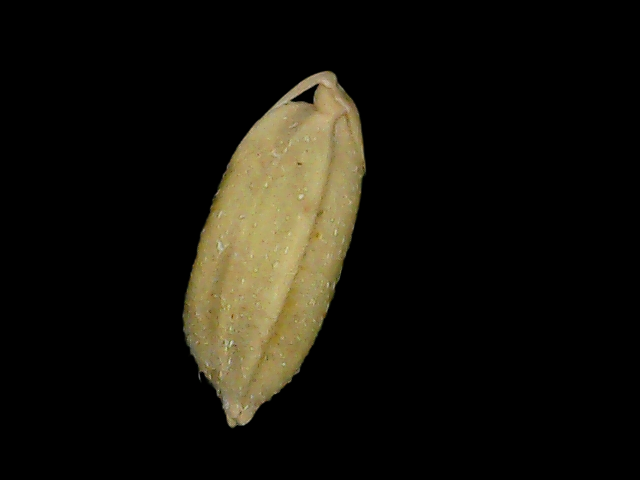
Rice variety: Bd52